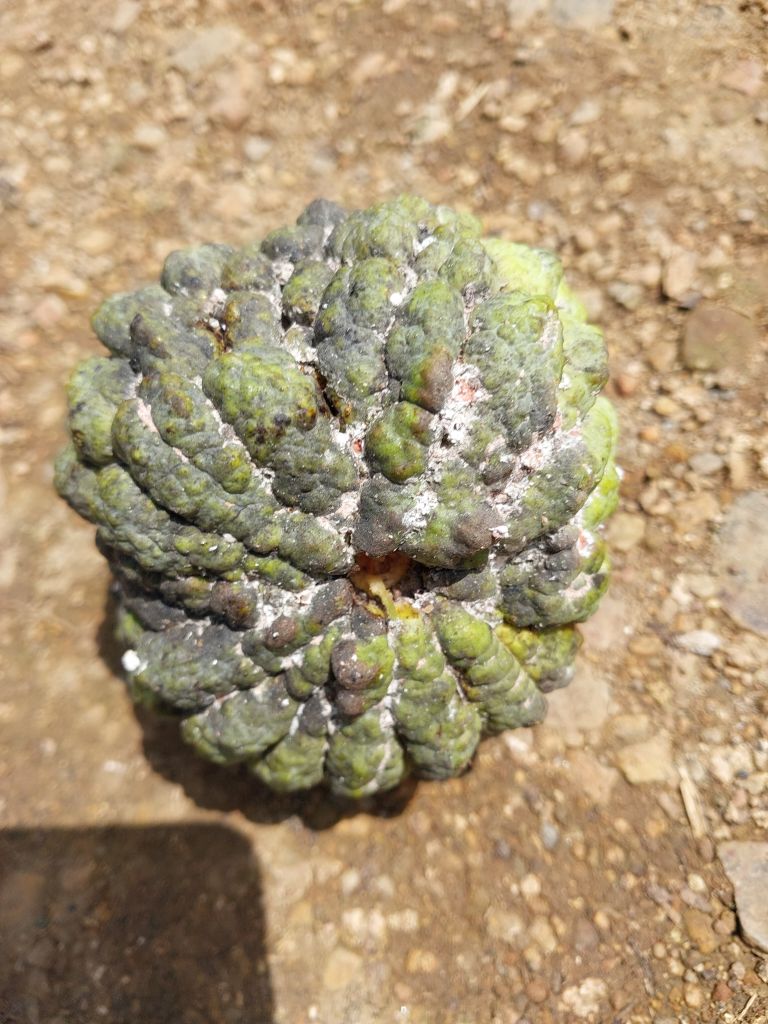
Disease label: Blank Canker